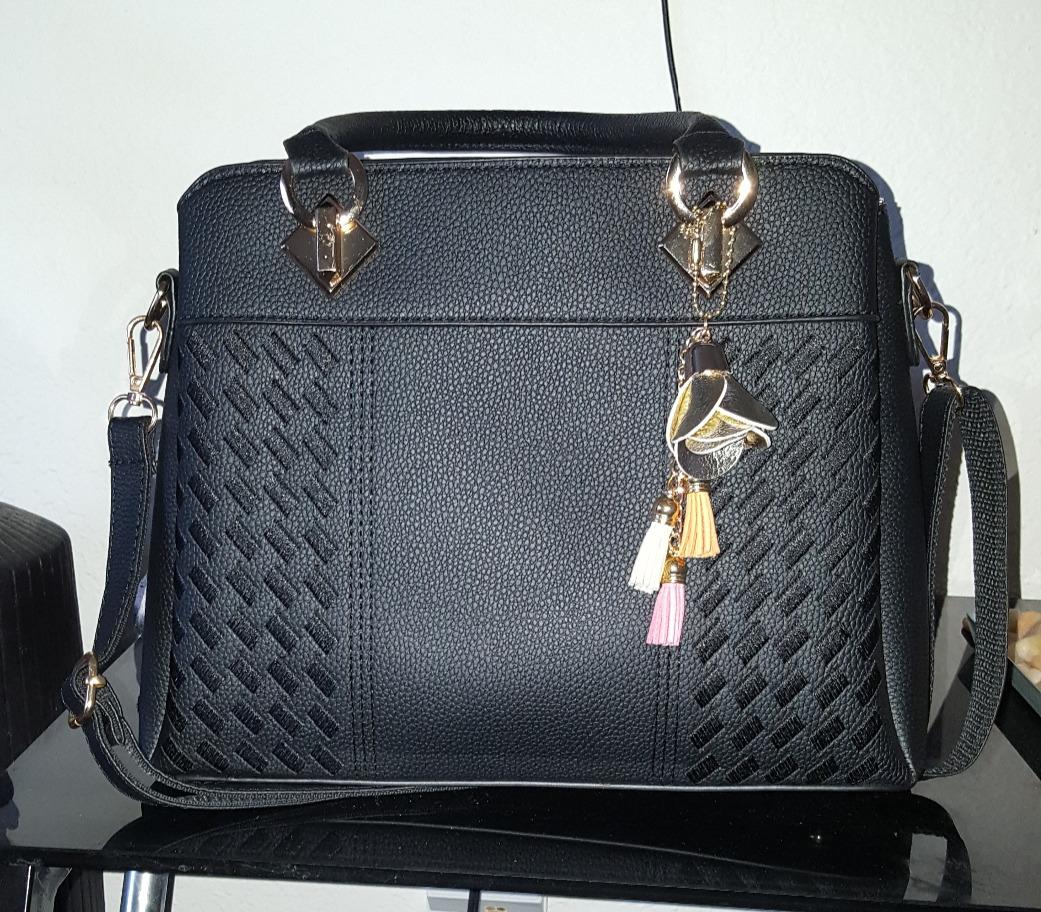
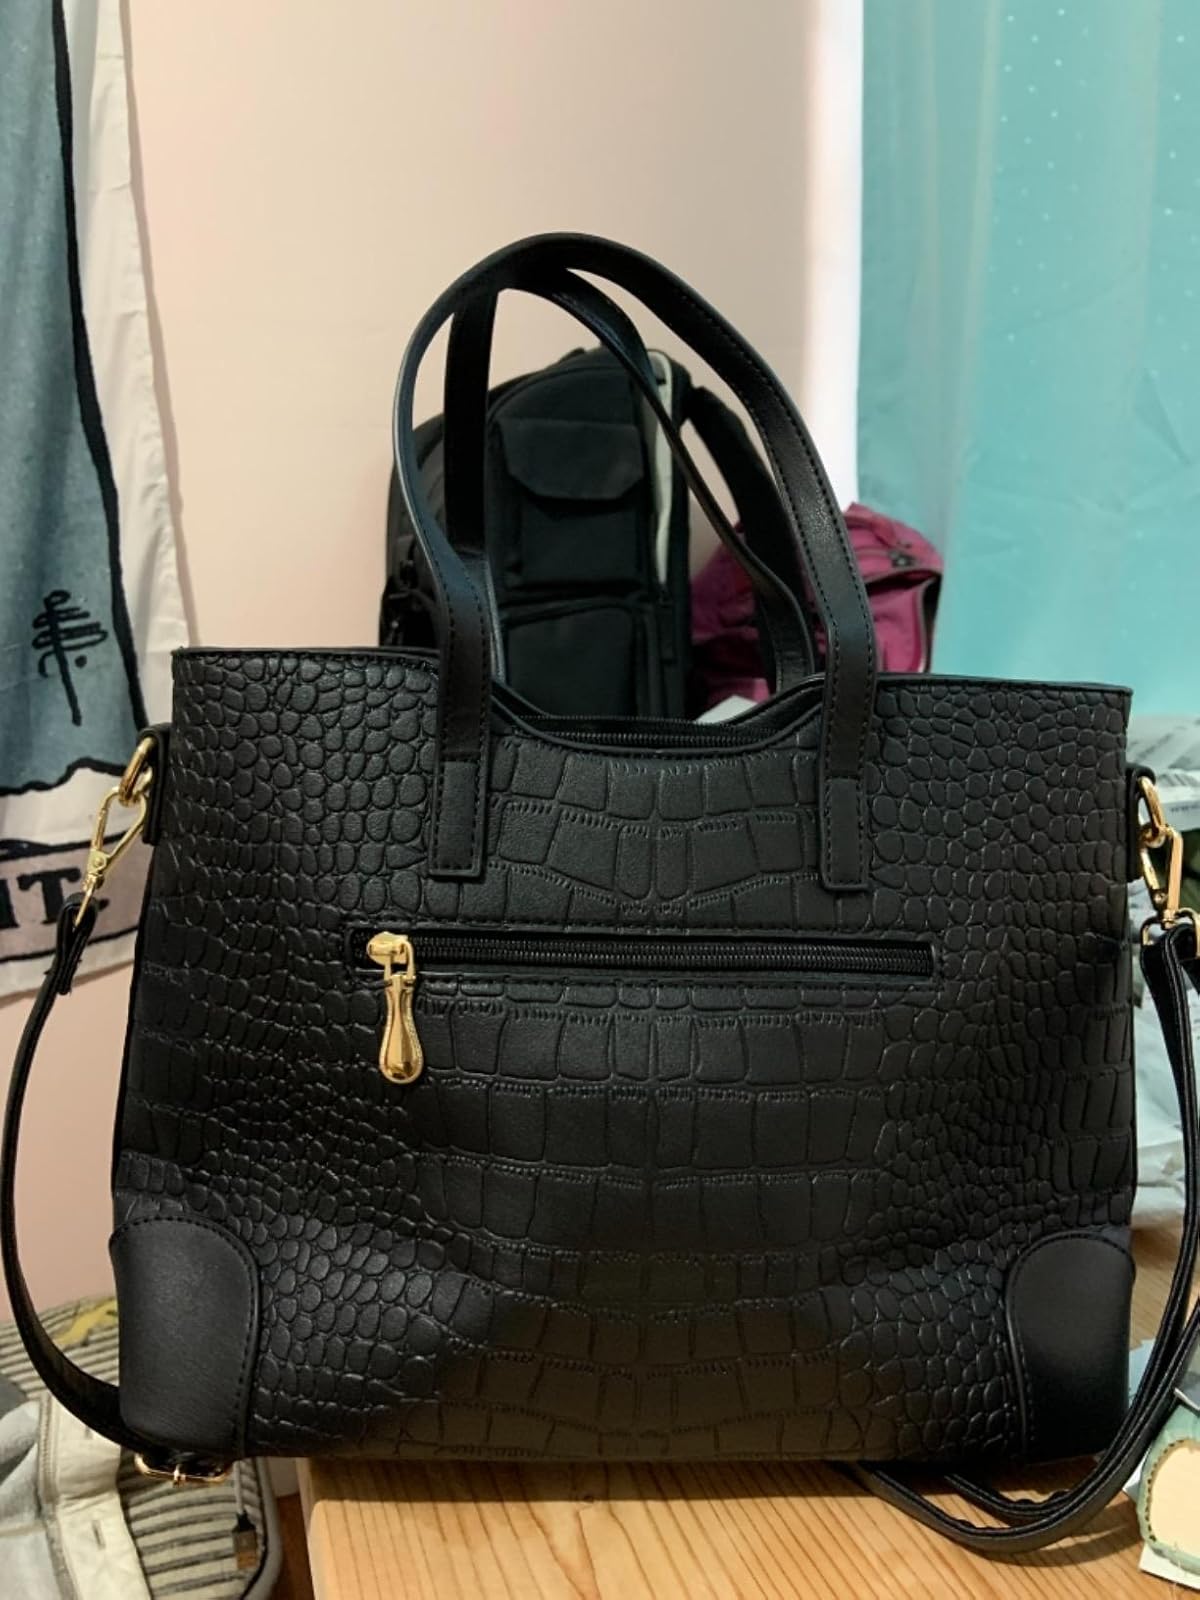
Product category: accessories_handbag
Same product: no